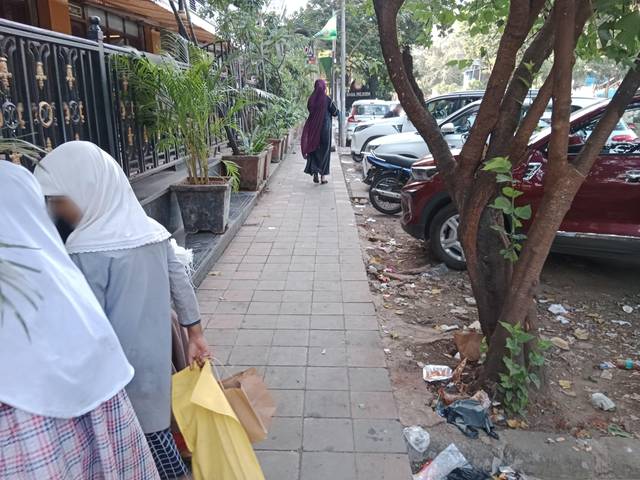
Region: India
Coordinates: 19.138, 72.846